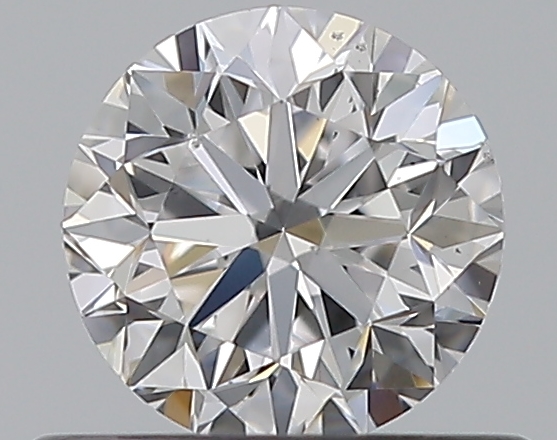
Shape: round
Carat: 0.5
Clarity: VS2
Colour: D
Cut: GD
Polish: EX
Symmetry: VG
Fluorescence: N
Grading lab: GIA
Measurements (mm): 4.86 x 4.9 x 3.21